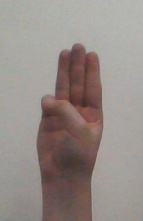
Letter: thaa